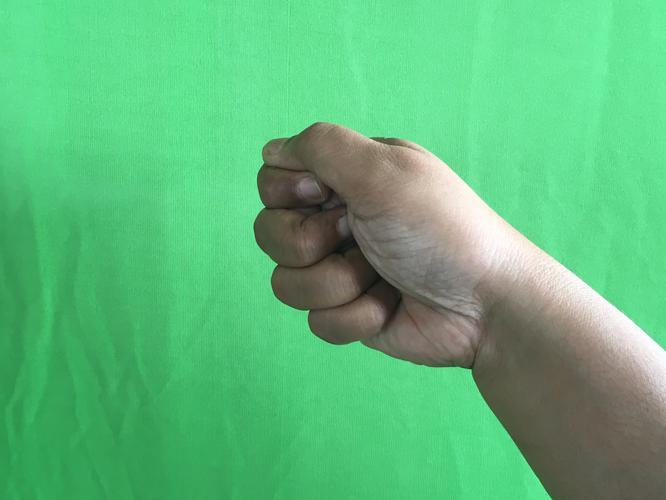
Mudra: Mushti
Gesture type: single_hand